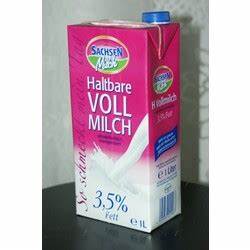
Waste category: cardboard